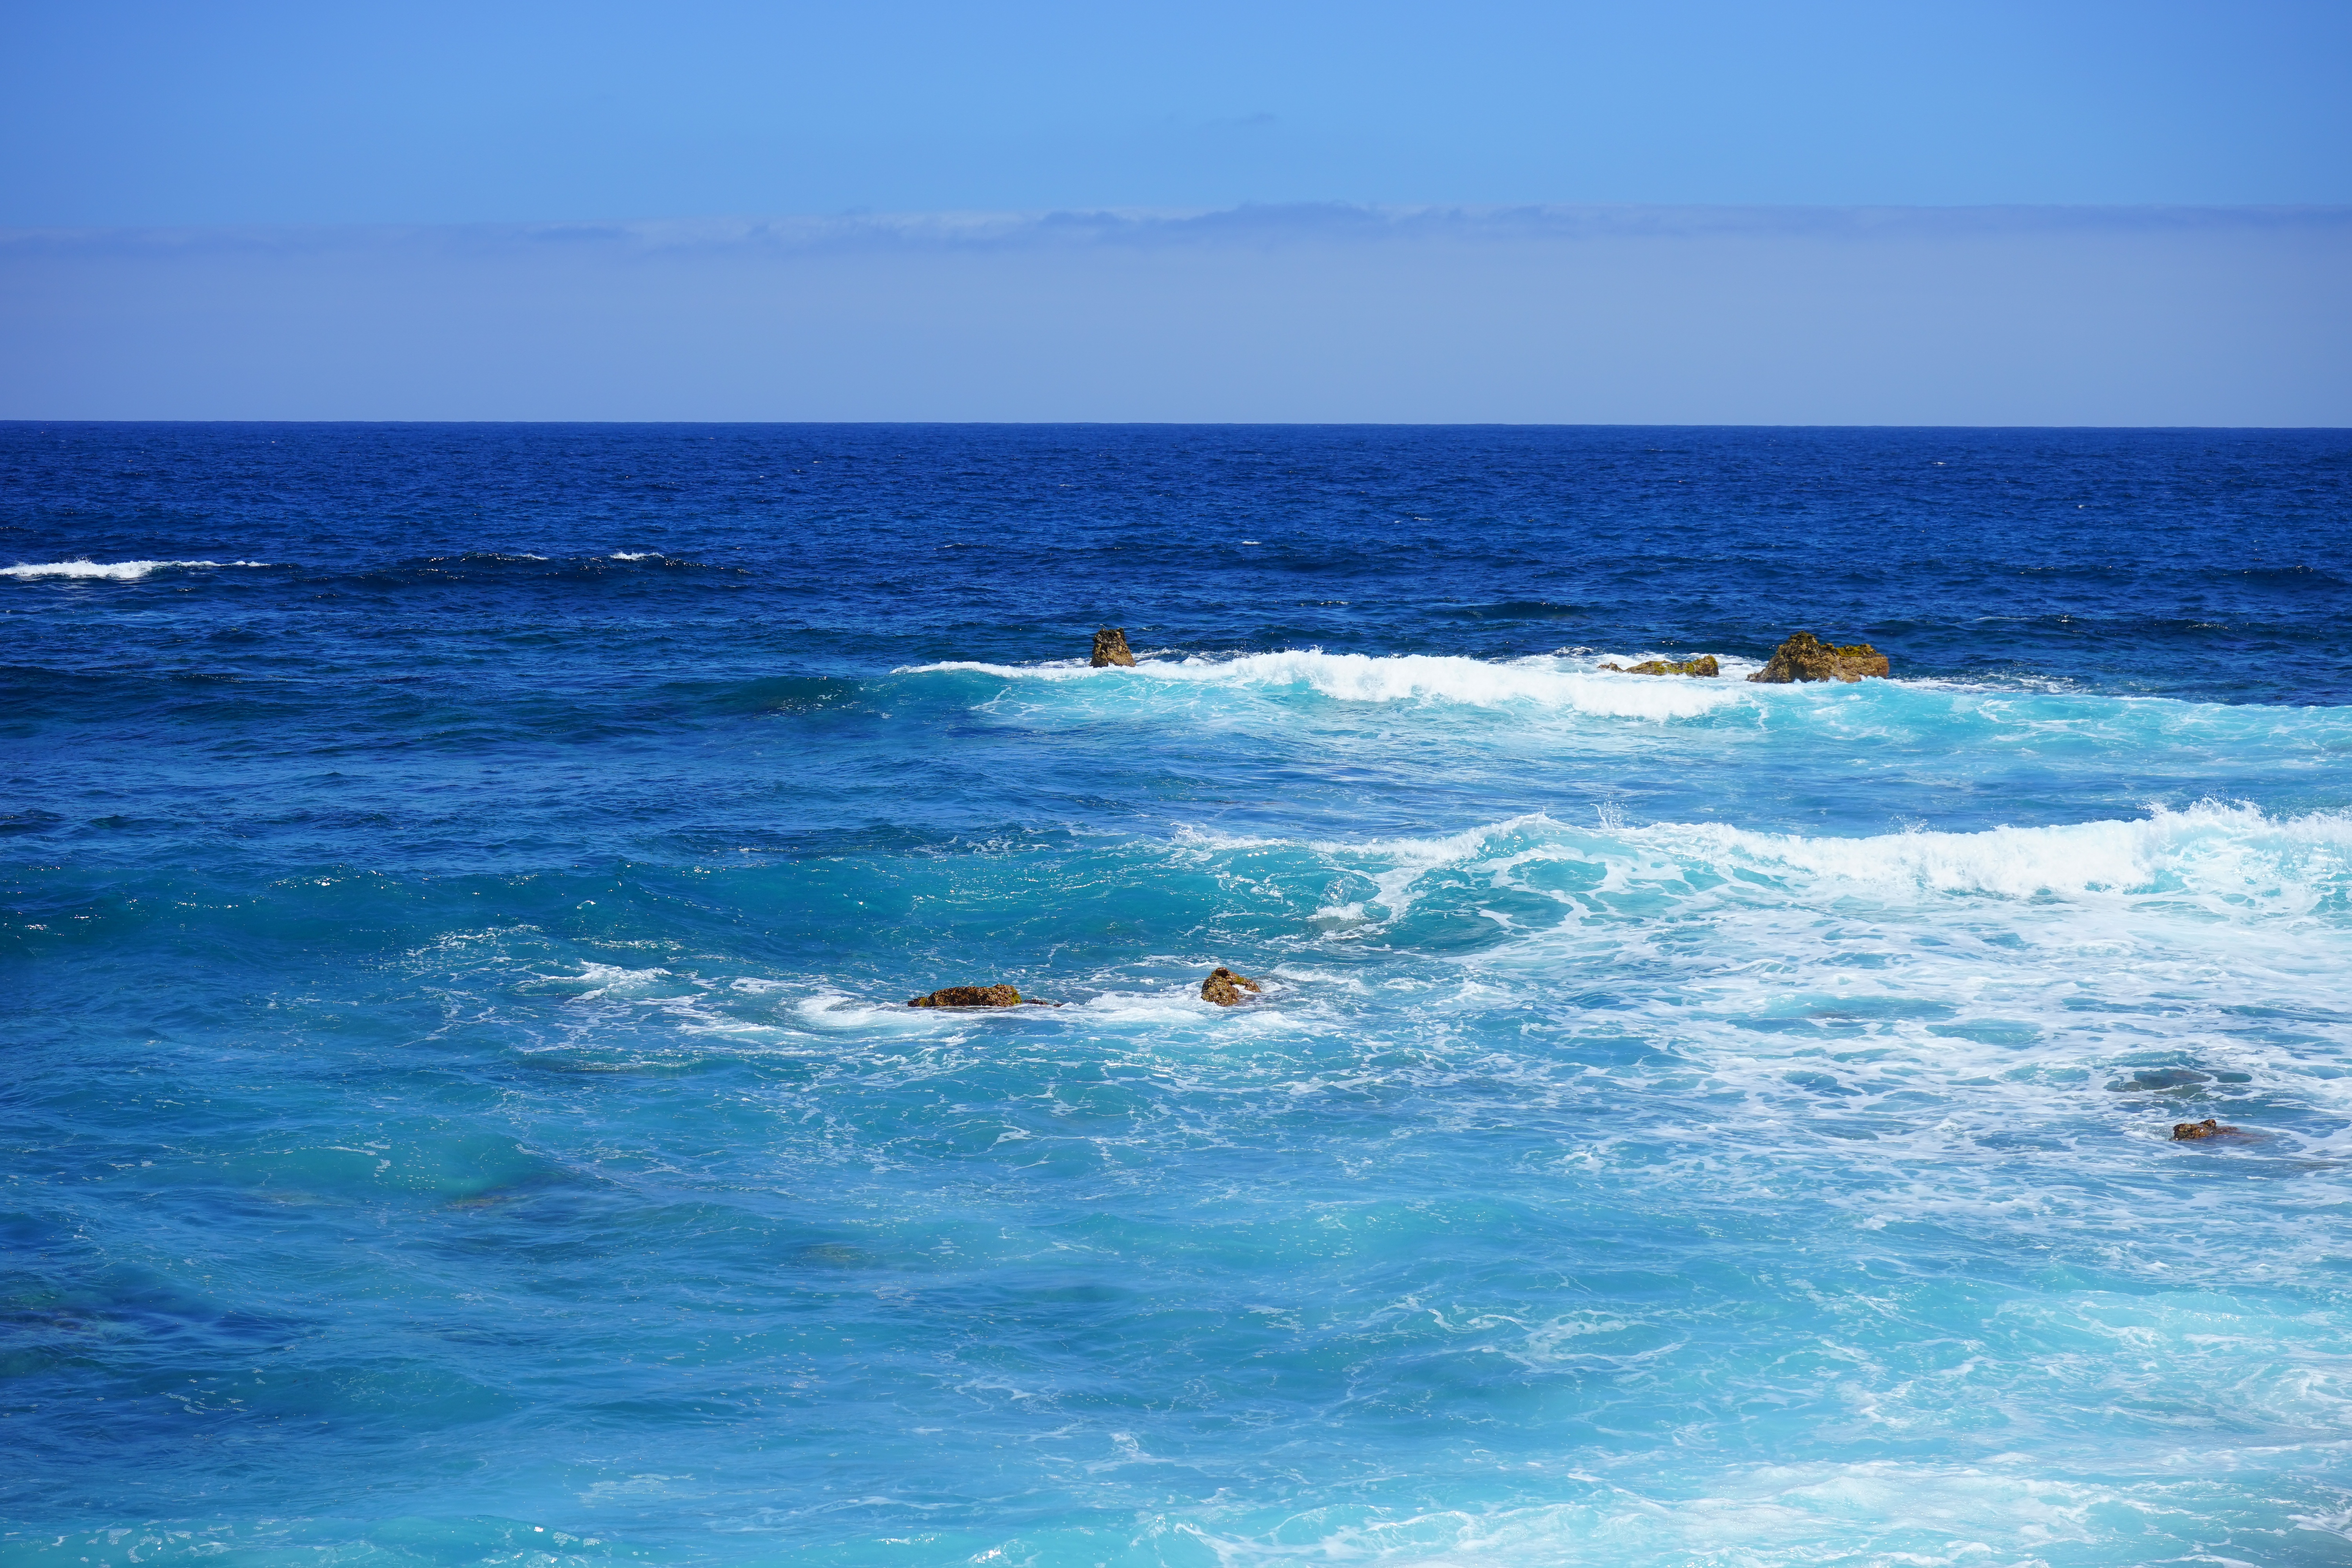
beach, sea, coast, water, ocean, horizon, shore, wave, infinity, blue, wide, cape, light blue, blaut ne, wind wave, marin blue